Karl Weyprecht

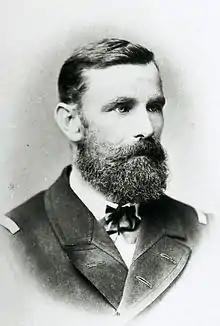

Karl Weyprecht, also spelt Carl Weyprecht, (8 September 1838 – 2 March 1881) was an Austro-Hungarian explorer. He was an officer ("k.u.k. Linienschiffsleutnant") in the Austro-Hungarian Navy. He is most famous as an Arctic explorer, and an advocate of international cooperation for scientific polar exploration. Although he did not live to see it occur, he is associated with the organisation of the first International Polar Year.